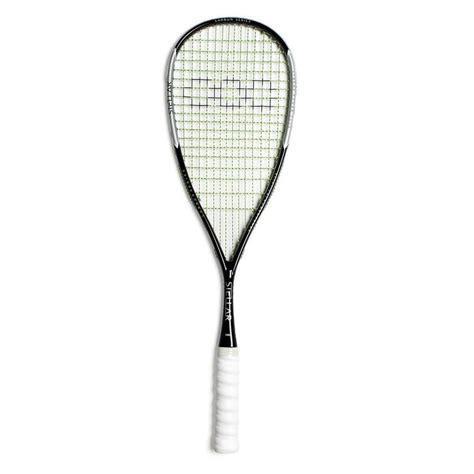
Brand: Nike
Model: Squash Type